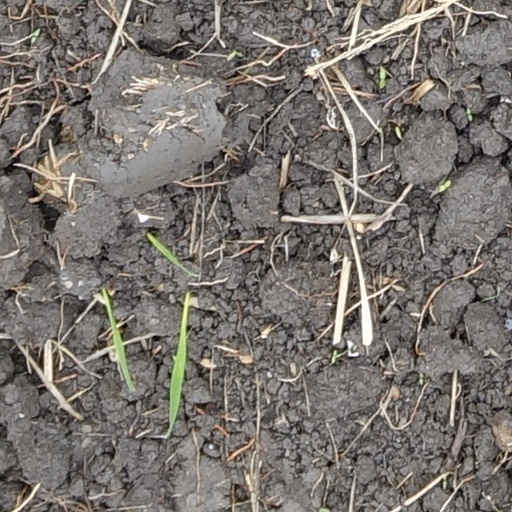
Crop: wheat